Streckfus Steamers

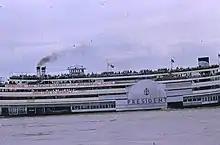
"President" circa 1950 – Dutch Andrus Orchestra performing

By the late-1930s, Streckfus Steamers had an inventory of aging steamboats with wooden hulls. The United States Coast Guard was enforcing stricter standards for riverboats, so the company built its last two excursion boatsthe "President" and the SS "Admiral"with steel hulls.